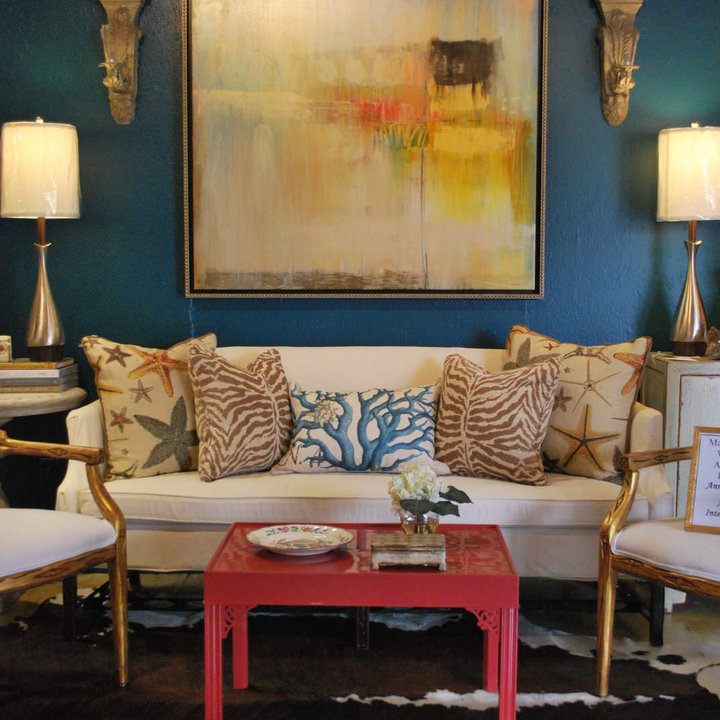
Style: Vintage